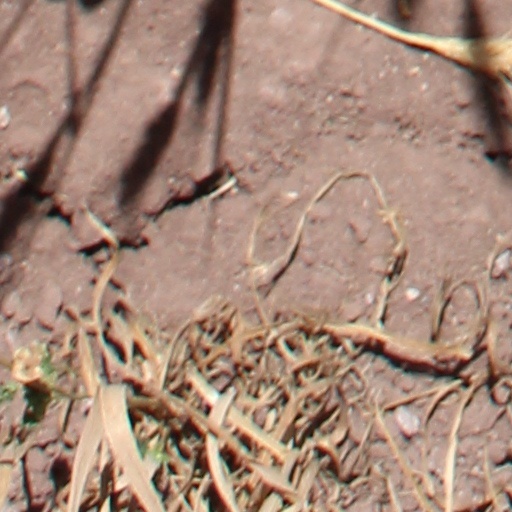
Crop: wheat